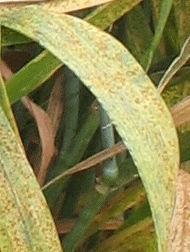
Label: Wheat___Brown_Rust